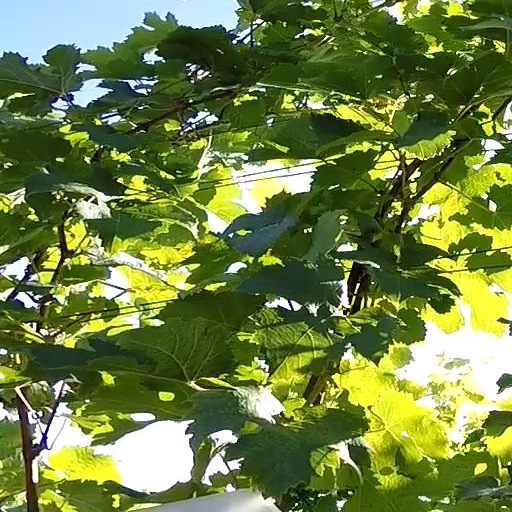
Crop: grape